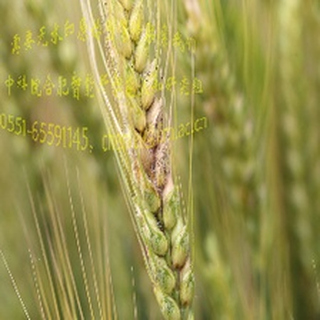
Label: wheat_fusarium_head_blight